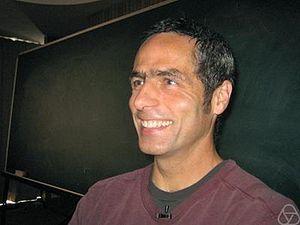
Michael Jerome Hopkins est un mathématicien américain, né le 18 avril 1958 à Alexandria, qui travaille en topologie algébrique, et plus particulièrement en homotopie.